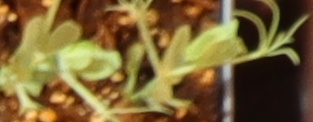
Label: Field Pea